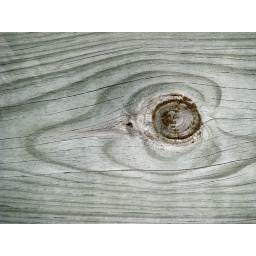
bird in the wood of the bridge